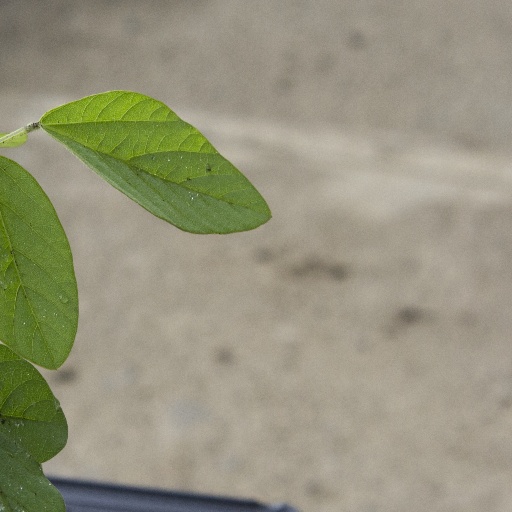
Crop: soybean